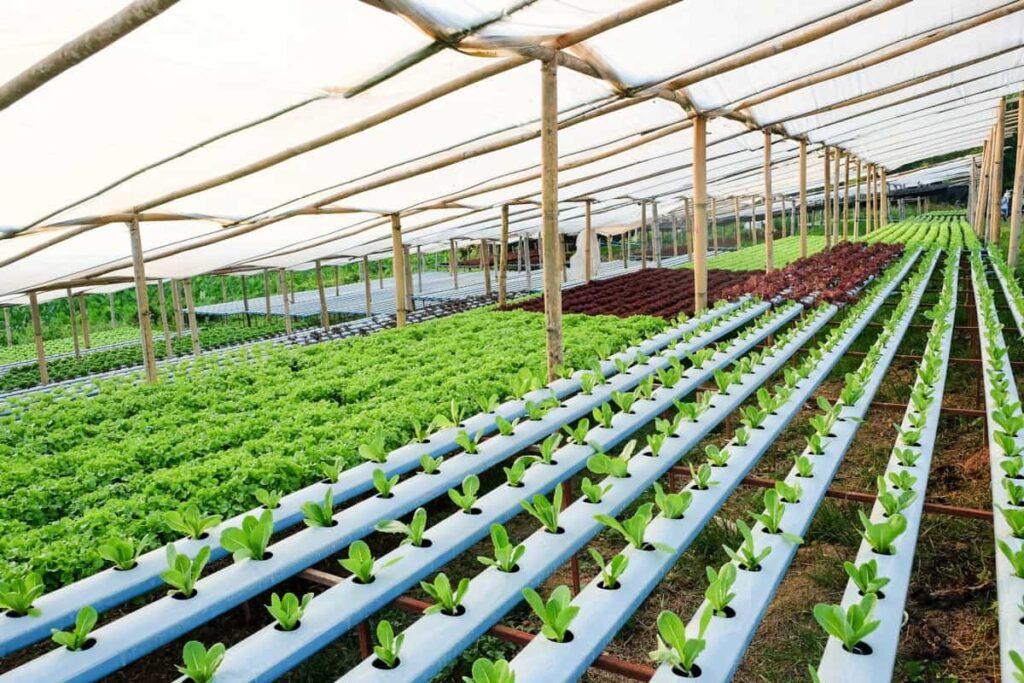
Kwa kutumia kilimo cha kisasa, mkulima amezipanda mboga za majani aina ya chainizi na tayari zimeota zikiwa katika hatua za mwanzoni kabisa, huku akiendelea kuzitunza mpaka zikomae.